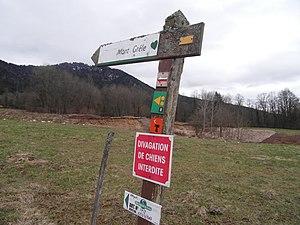
Route du Mont Grêle
Attignat-Oncin est une commune française située dans le département de la Savoie, en région Auvergne-Rhône-Alpes.